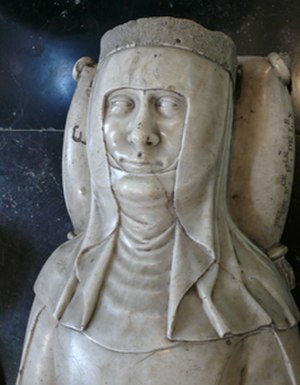
Johanne 2. af Navarra
Buste i Louvre, originalt fra Jakobinerklostret i Paris, der husede Johannes hjerte
Johanne 2. var Dronning af Navarra fra 1328 indtil sin død. Hun var det eneste overlevende barn af Ludvig 10. af Frankrig, konge af Frankrig og Navarra og Margrete af Burgund. Hvorvidt Ludvig var Johannes far var tvivlsomt, fordi hendes mor var involveret i en Tour de Nesle Affæren, men Ludvig 10. erklærede hende for sin legitime datter, før han døde i 1316. De franske stormænd var imidlertid imod ideen om en kvindelig monark og valgte Ludvig 10.'s bror, Filip 5., til konge af Frankrig. Adelen i Navarra hyldede også Filip. Johannes mormor, Agnes af Frankrig, hertuginde af Burgund og onkel, Odo af af Burgund, forsøgte at sikre grevskaberne Champagne og Brie til Johanne, men de franske kongelige tropper besejrede hendes støtter. Efter at Filip 5. havde ladet sin datter gifte med Odo og forærede ham de to grevskaber som hendes medgift, frasagde Odo Johannes krav på Champagne og Brie til gengæld for en erstatning i marts 1318. Johanne giftede sig med Filip af Évreux, som også var medlem af den franske kongefamilie.